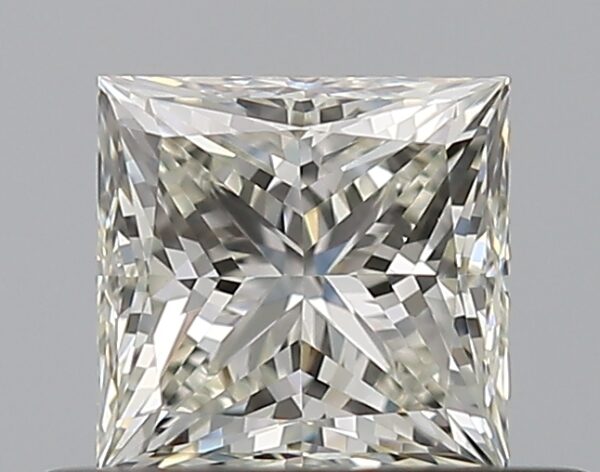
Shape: princess
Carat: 0.5
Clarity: VS1
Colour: J
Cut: EX
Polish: EX
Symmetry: VG
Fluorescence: N
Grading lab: GIA
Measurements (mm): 4.31 x 4.21 x 3.11